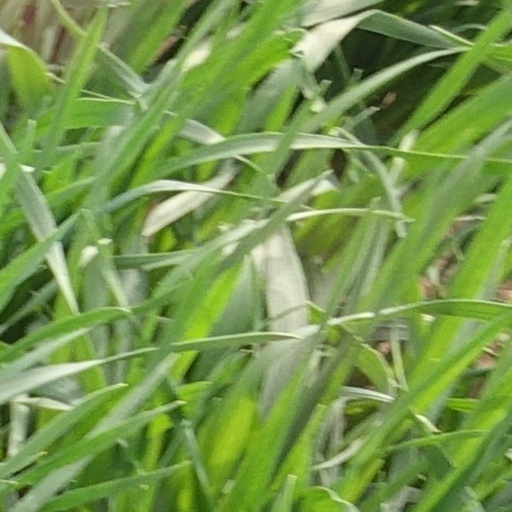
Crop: wheat